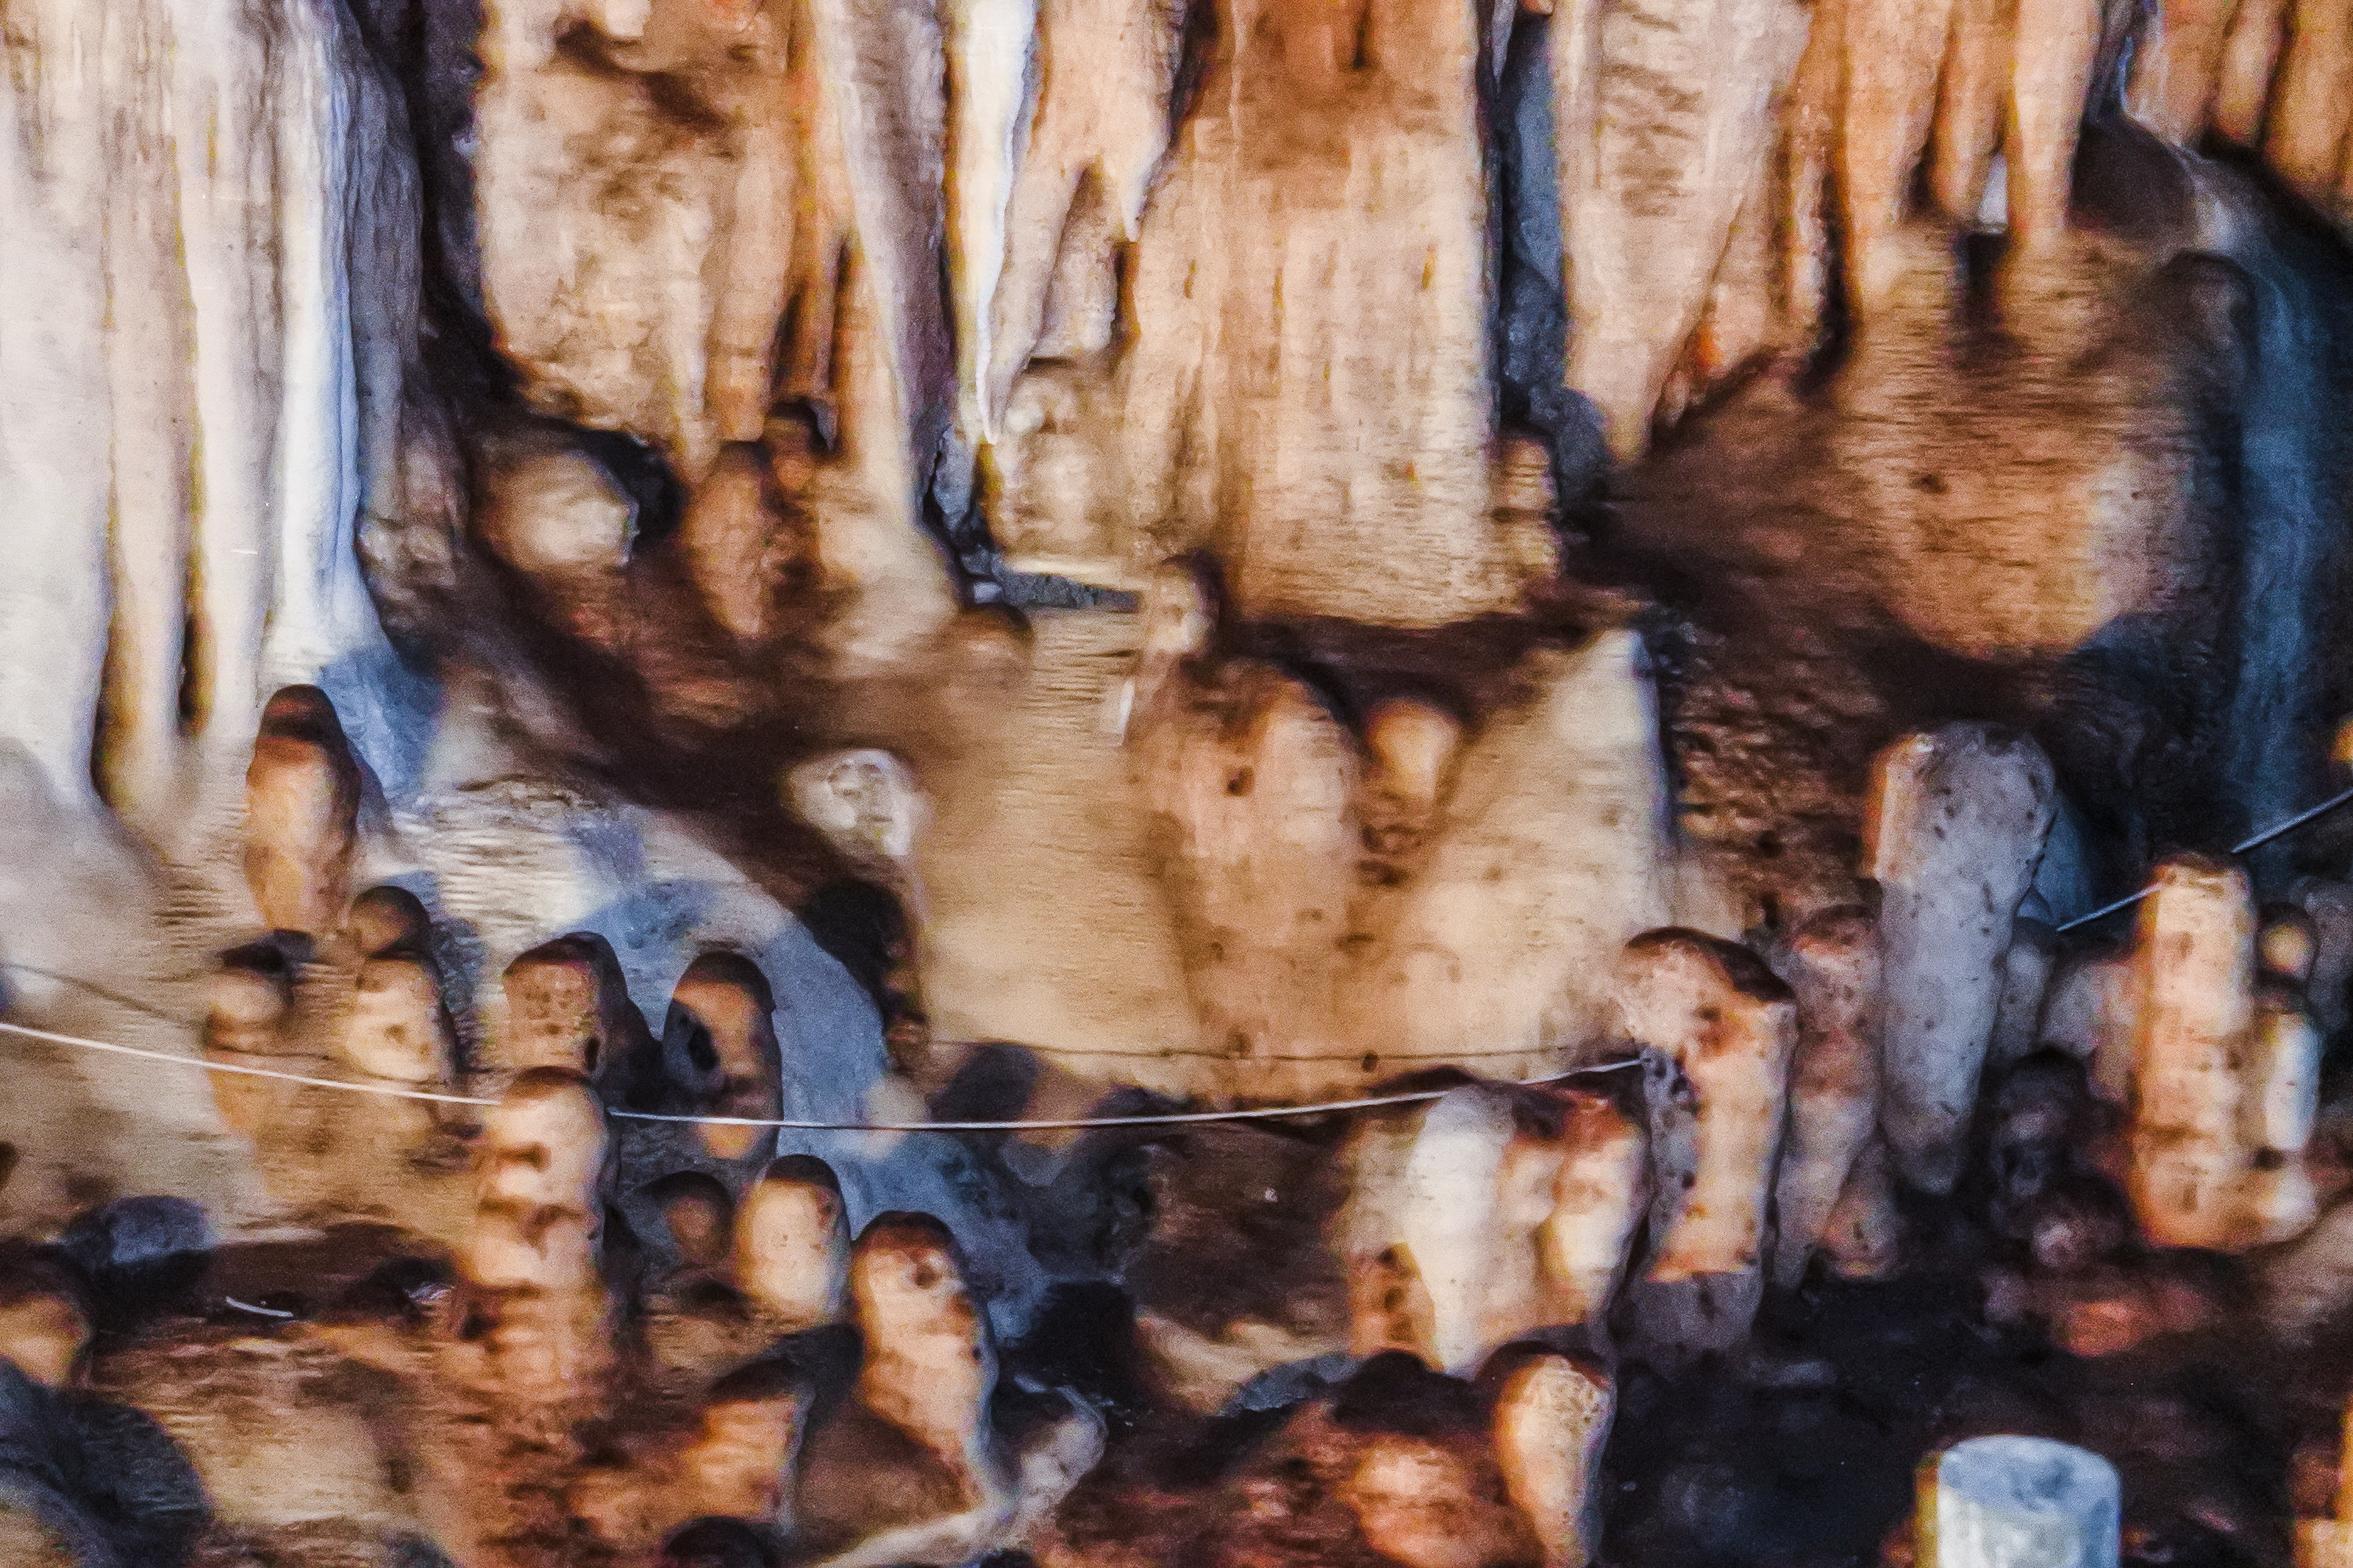
lod, tourism, geology, inside, scenic, sun, interior, lot, rock, amazing, beautiful, mountain, limestone, tham, walking, thailand, dark, pai, cave, famous, green, natural, nature, asia, stalagmite, people, water, lifestyle, stone, adventure, mae hong son, outdoor, attraction, light, underground, background, person, stalactite, backpack, fish, sunset, silhouette, river, travel, landscape, formation, speleothem, wood, tree, trunk, art